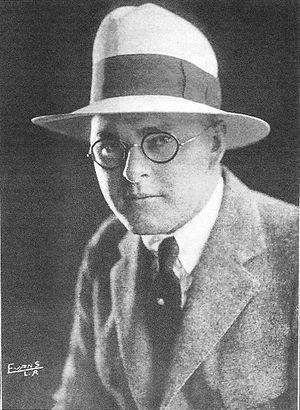
Reginald Barker est un réalisateur américain d'origine canadienne, né le 2 avril 1886 à Winnipeg au Canada et mort le 23 février 1945 à Pasadena en Californie.